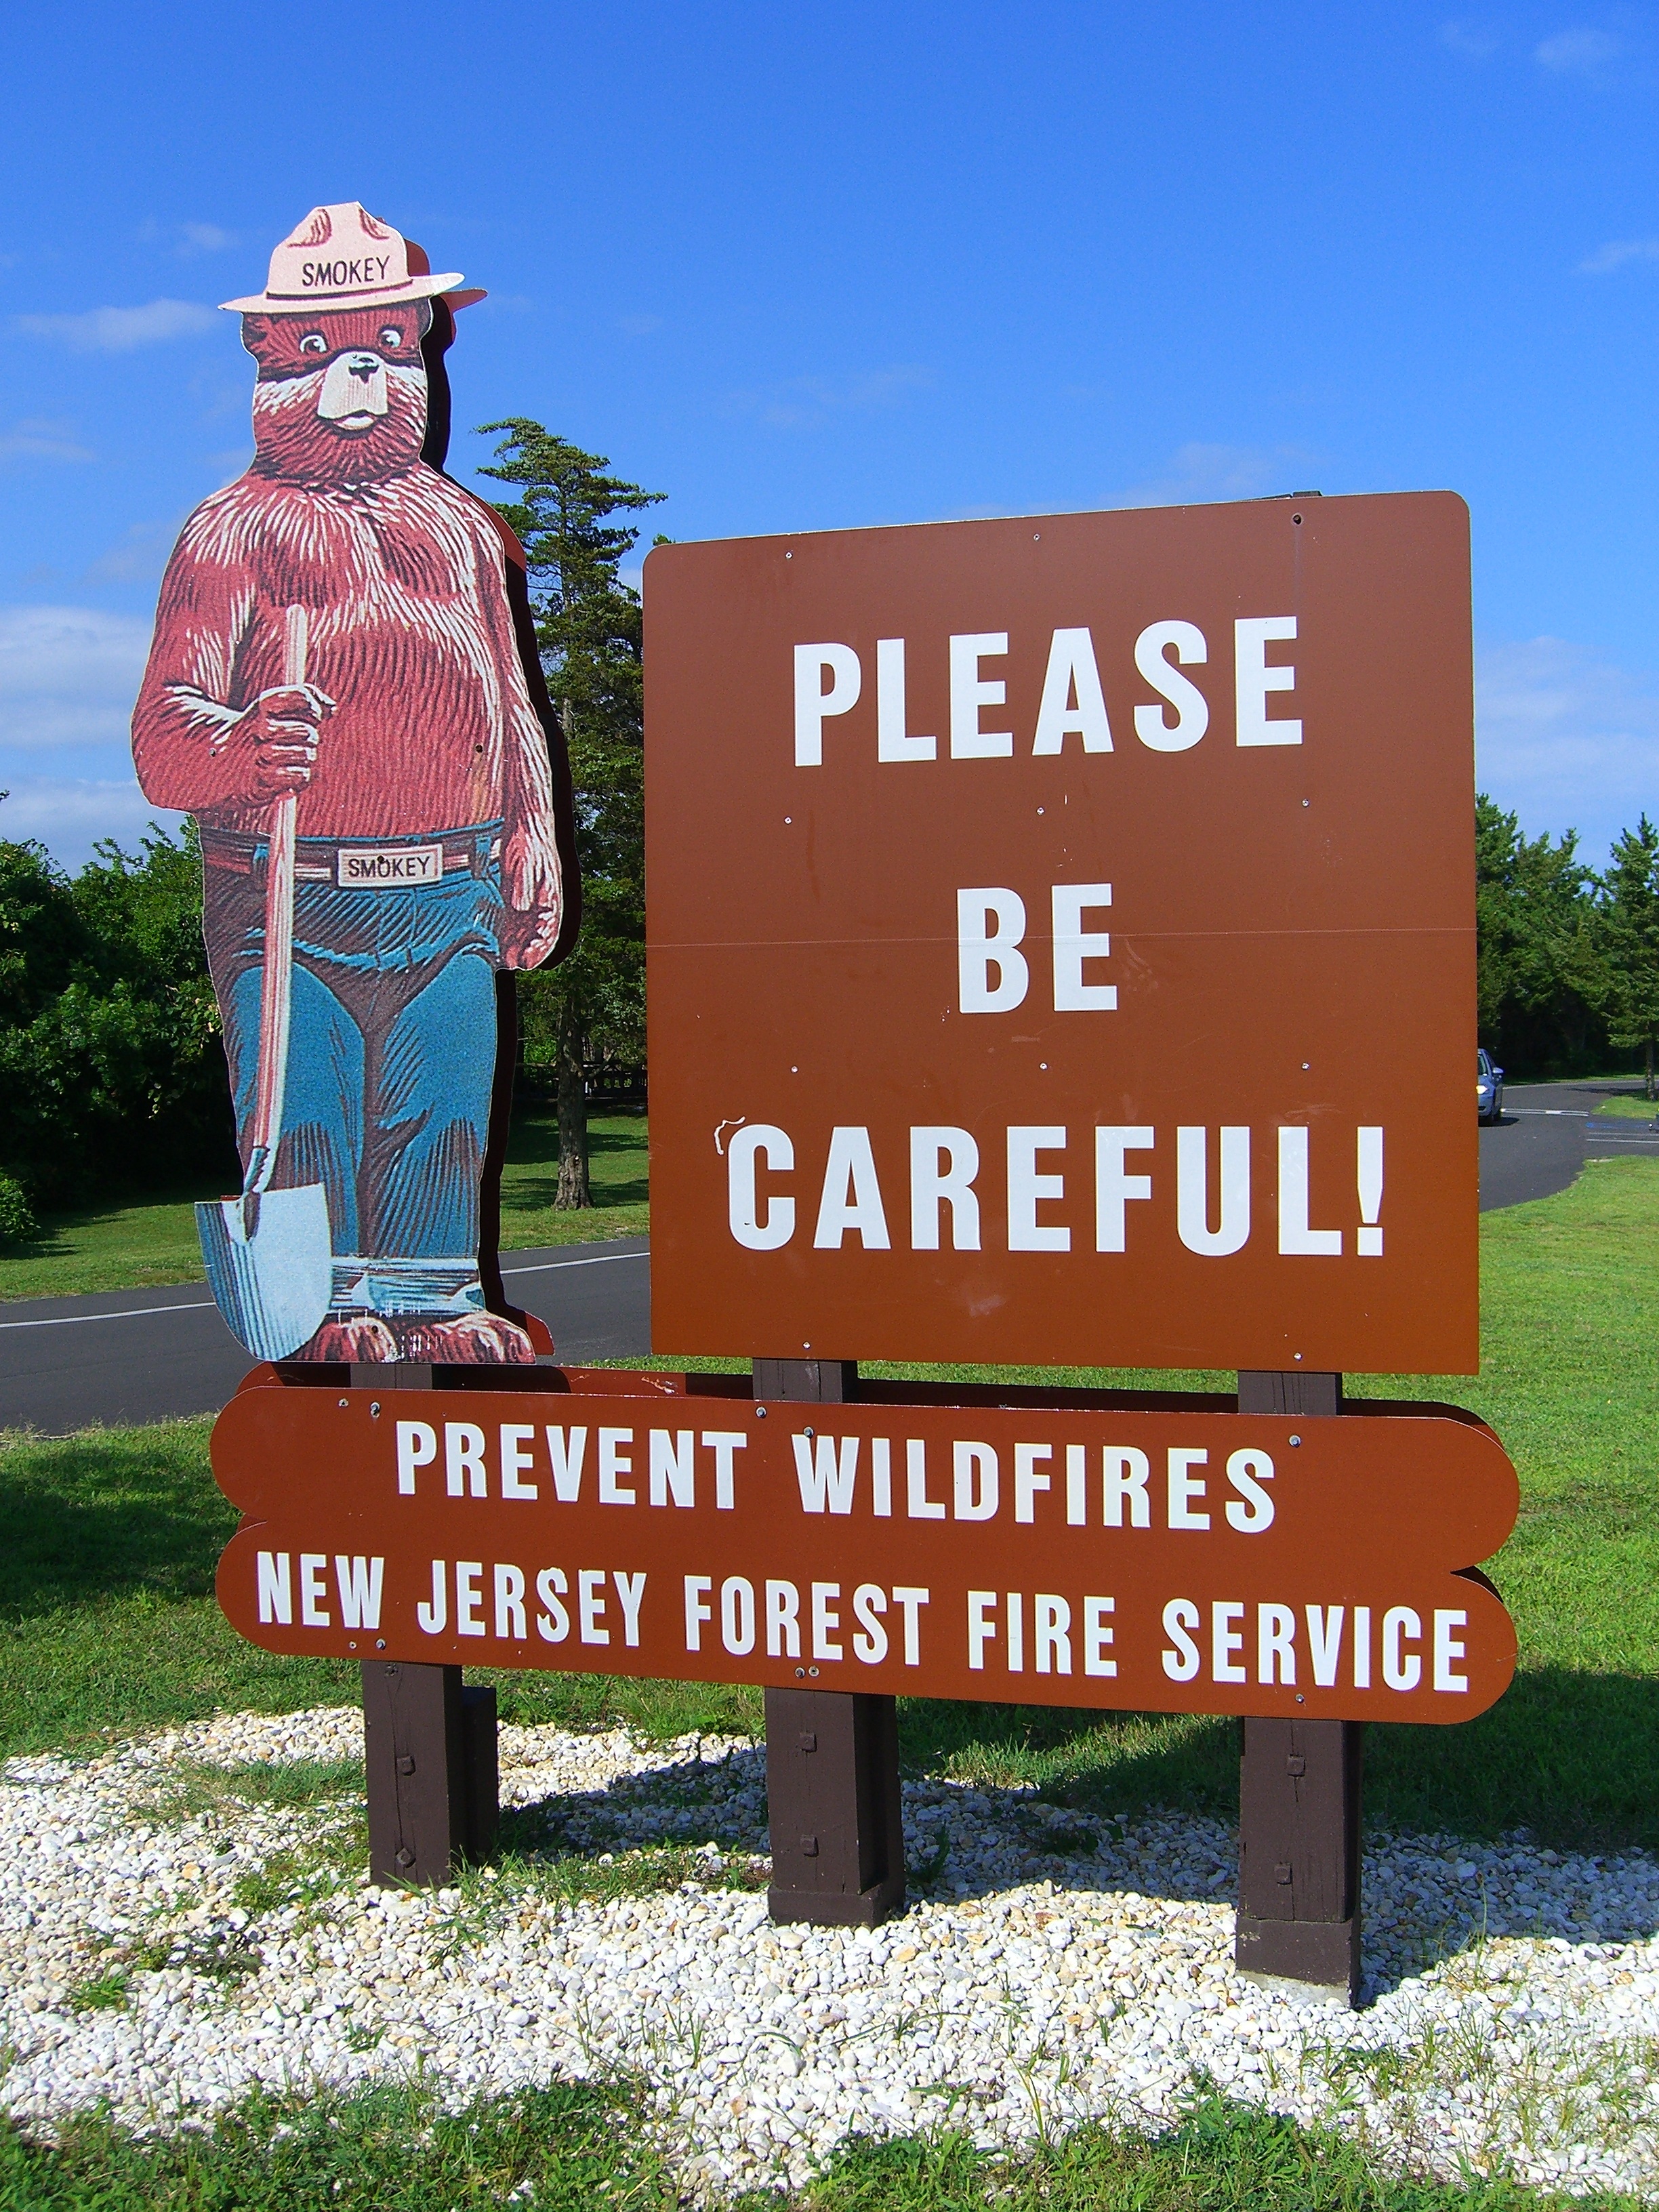
vintage, retro, animal, advertising, bear, sign, community, signage, icon, character, hero, wildfire, smokey, traffic sign, new jersey, fire prevention, be careful